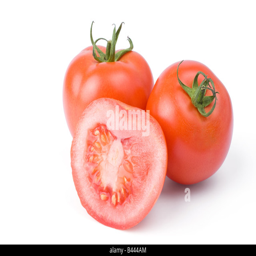
ripe tomatoes isolated on a white background with cut in half